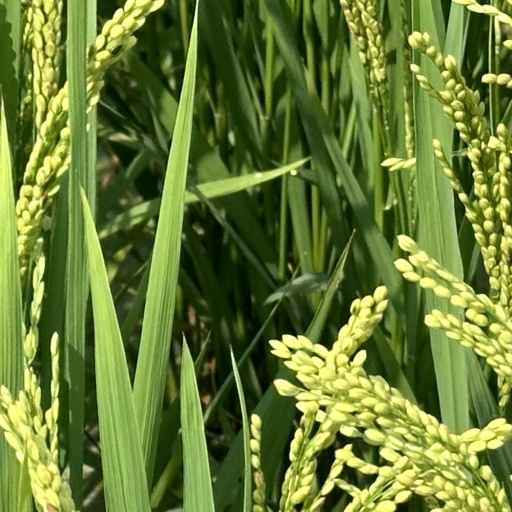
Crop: rice